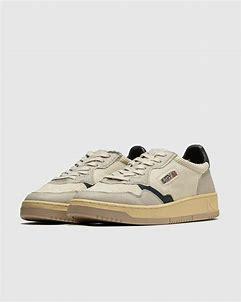
Brand: Autry
Model: Action Shoes Autry Action Medalist 1